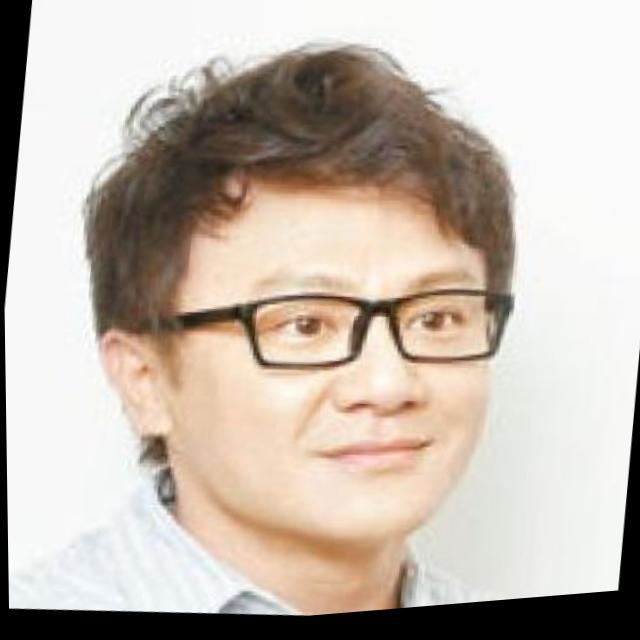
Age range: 21-44